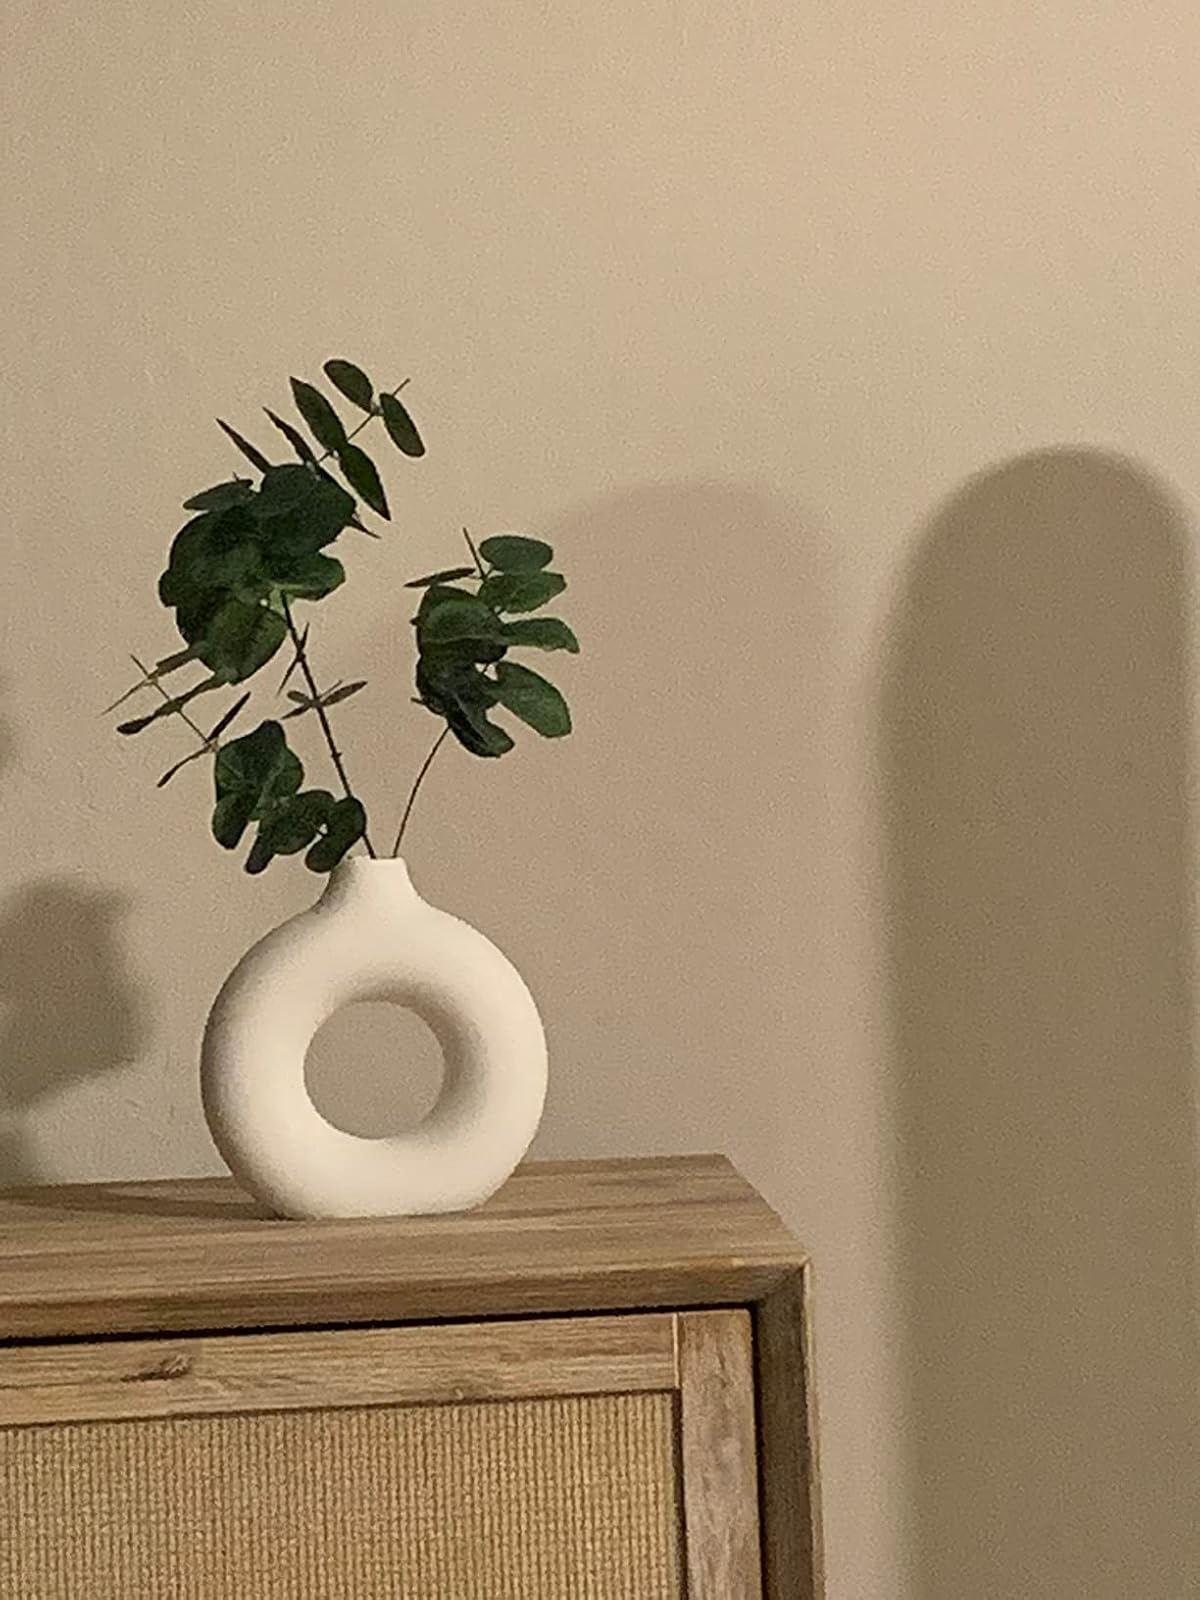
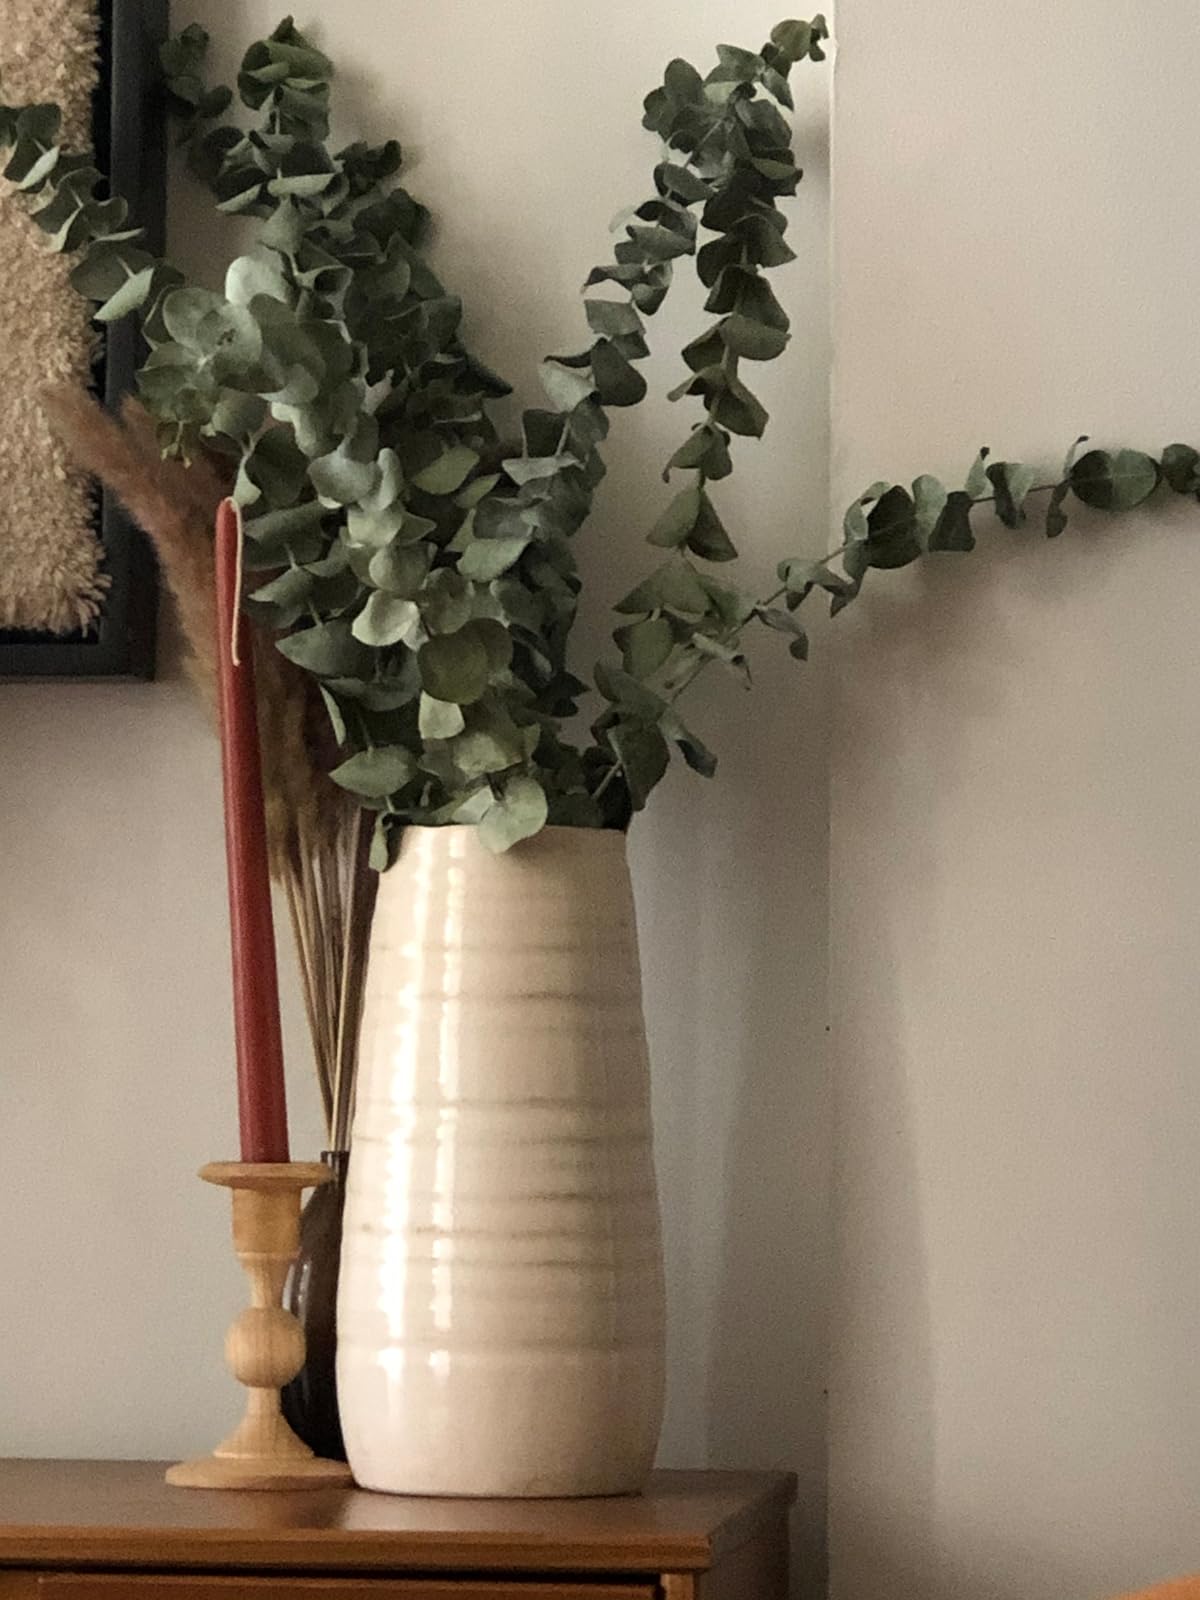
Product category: vase
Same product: no